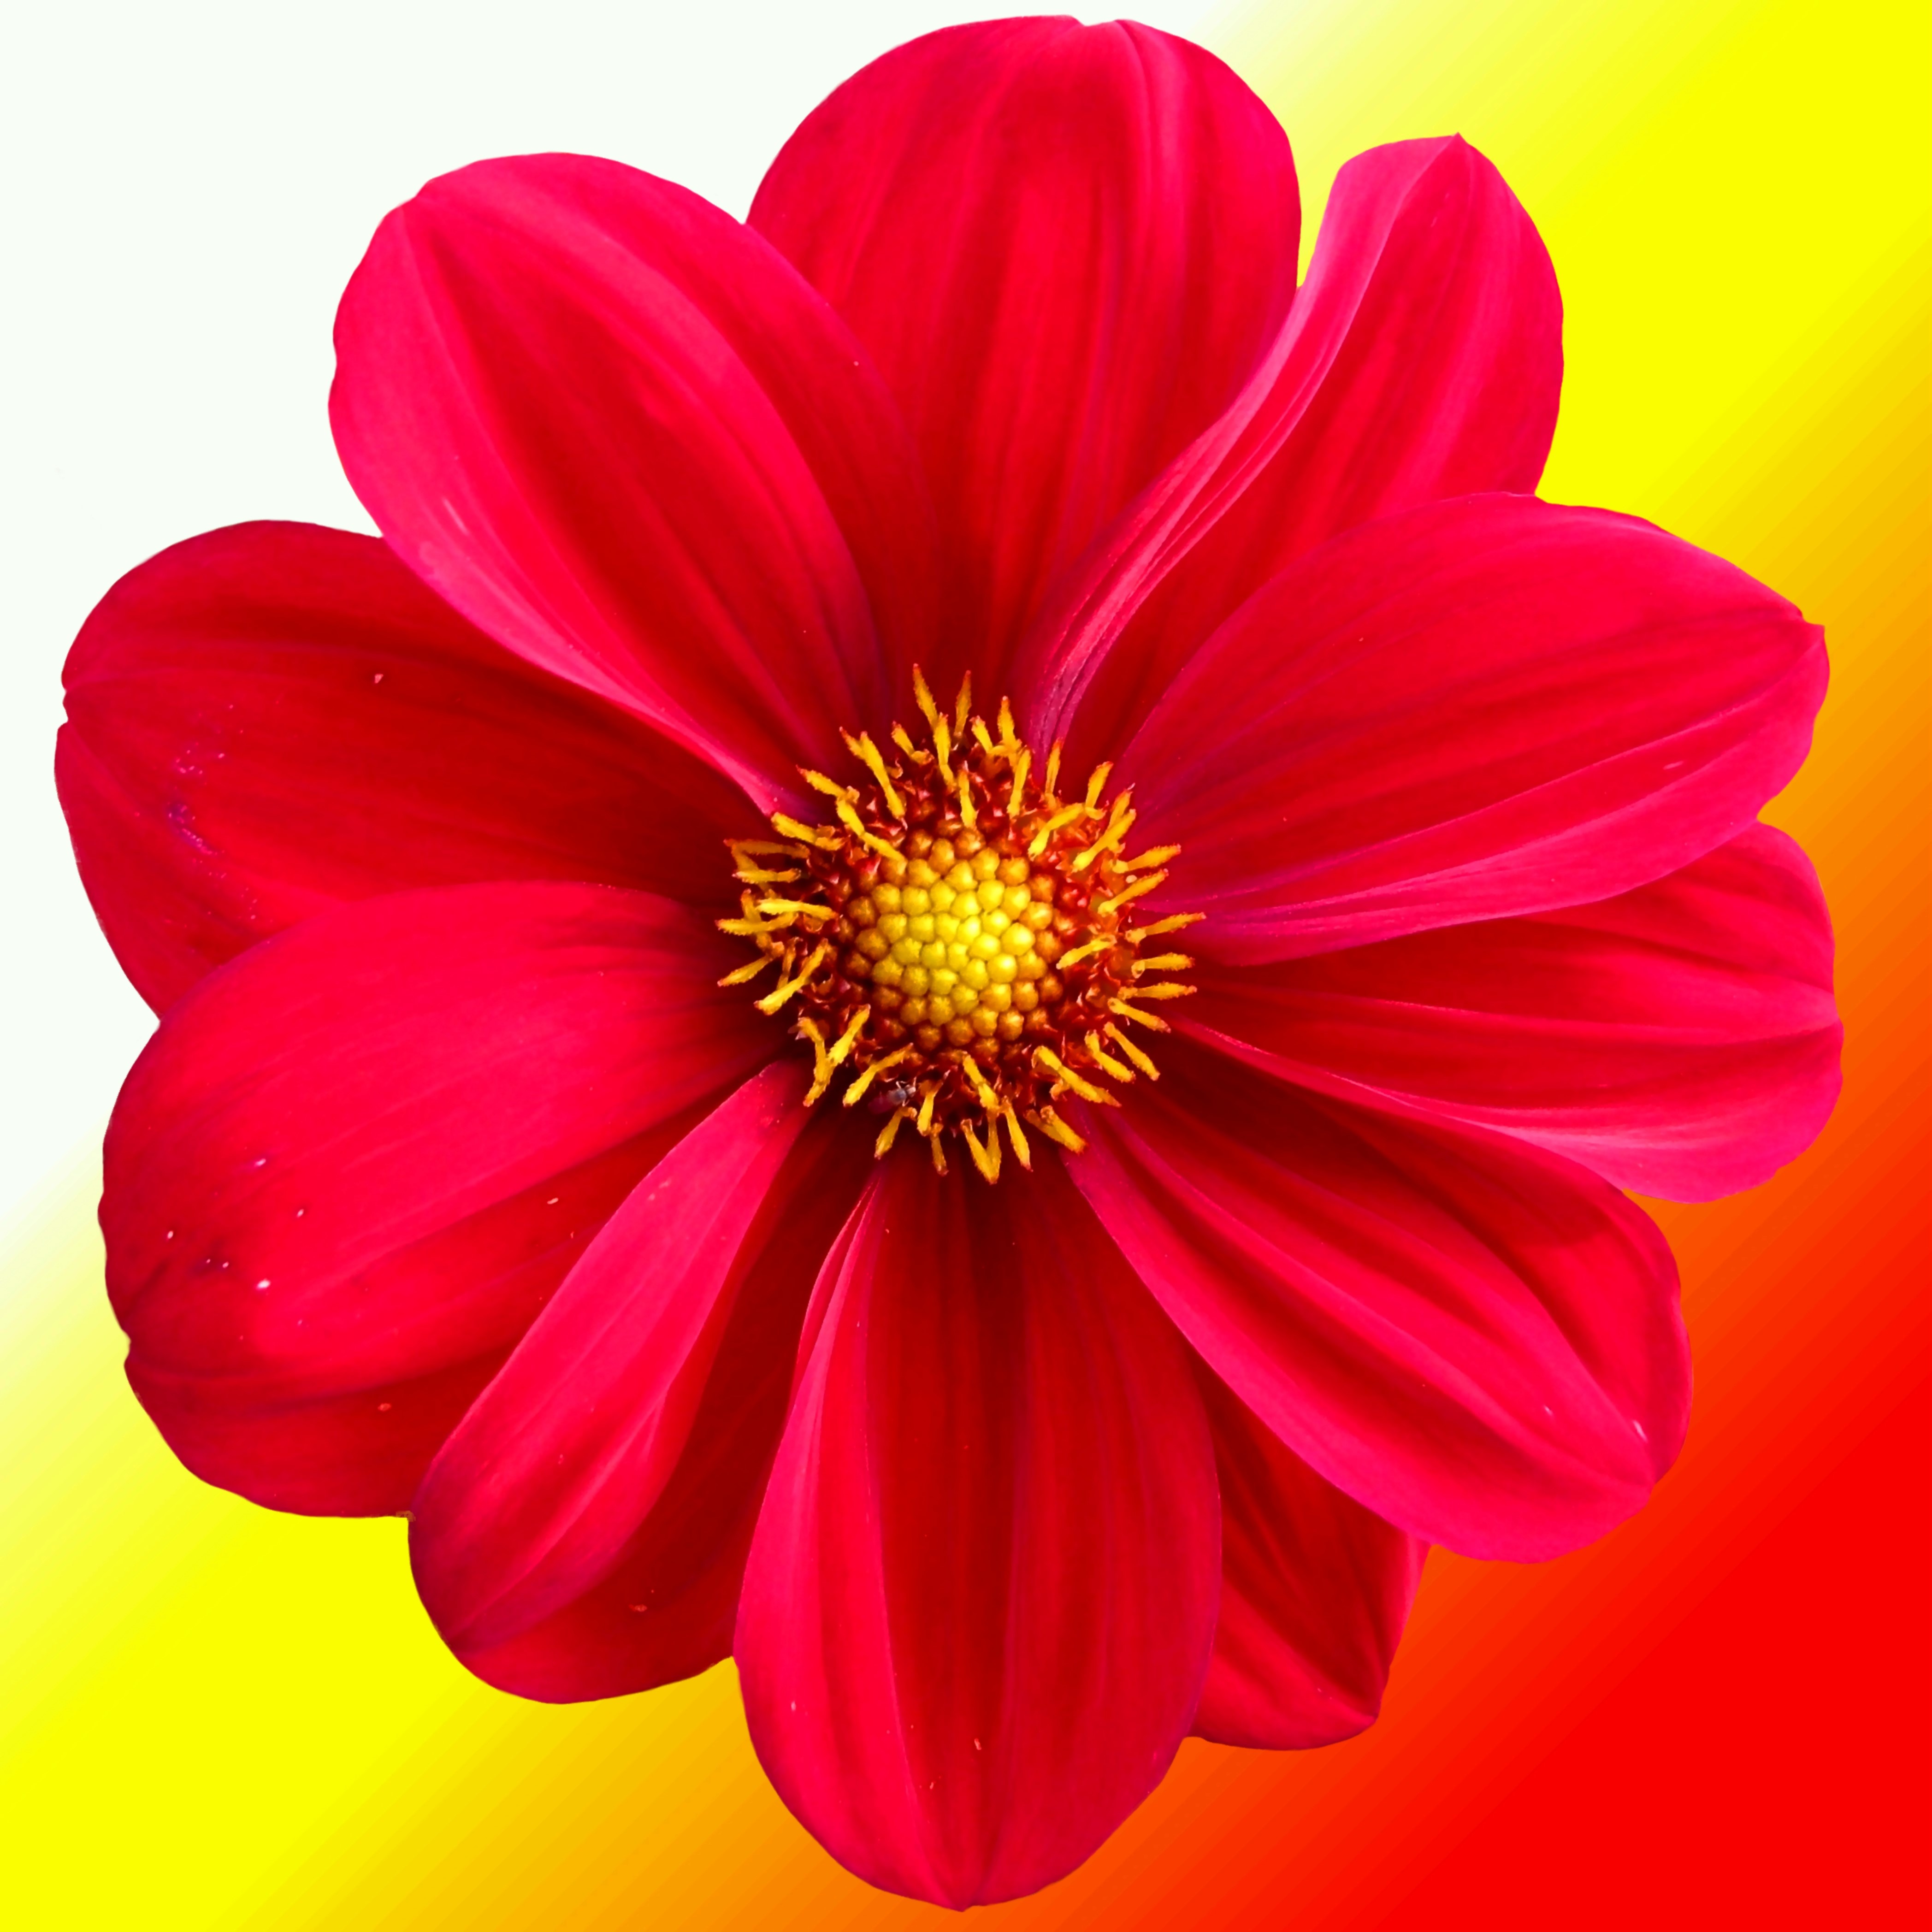
nature, blossom, plant, sun, flower, petal, bloom, orange, red, autumn, garden, pink, flora, dahlia, gerbera, dahlias, late summer, macro photography, flowering plant, daisy family, annual plant, plant stem, land plant, garden cosmos